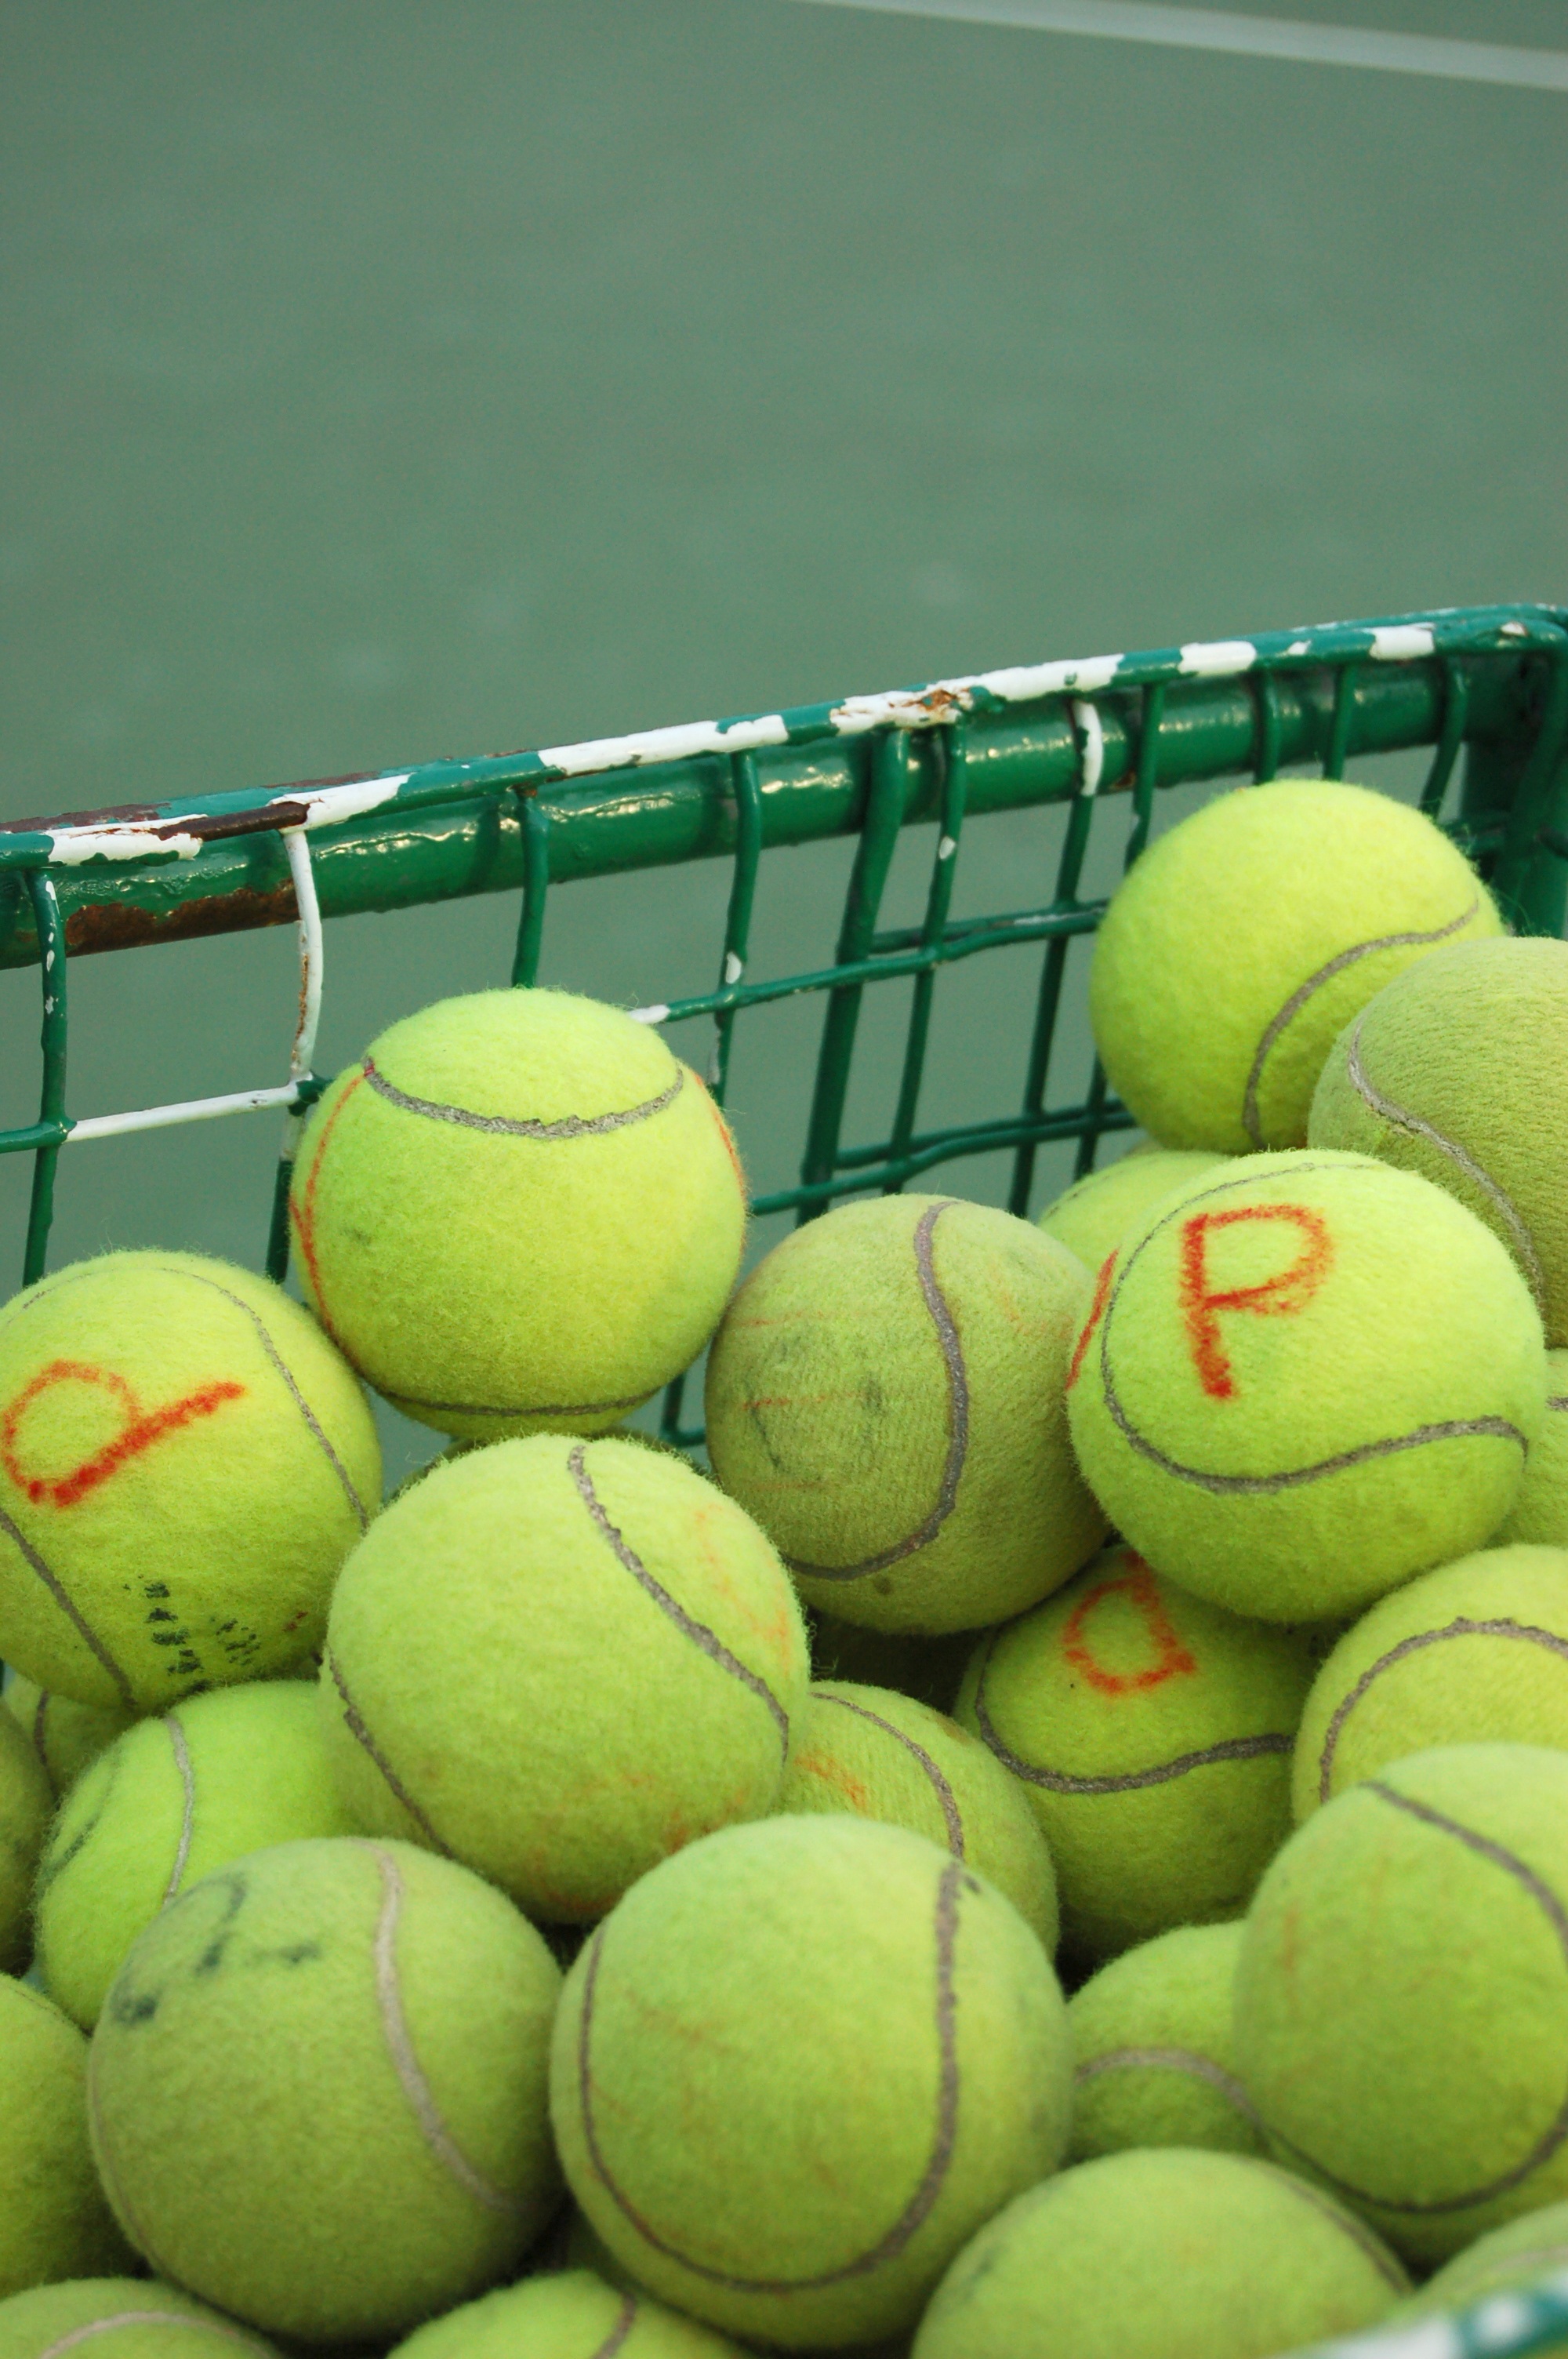
plant, play, food, green, produce, sports equipment, tennis, ball, tennis ball